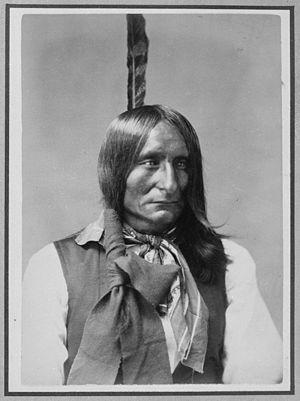
Les Brûlés constituent l'un des 7 clans qui forment la tribu Lakota. Ils s'appellent eux-mêmes Sichangu.